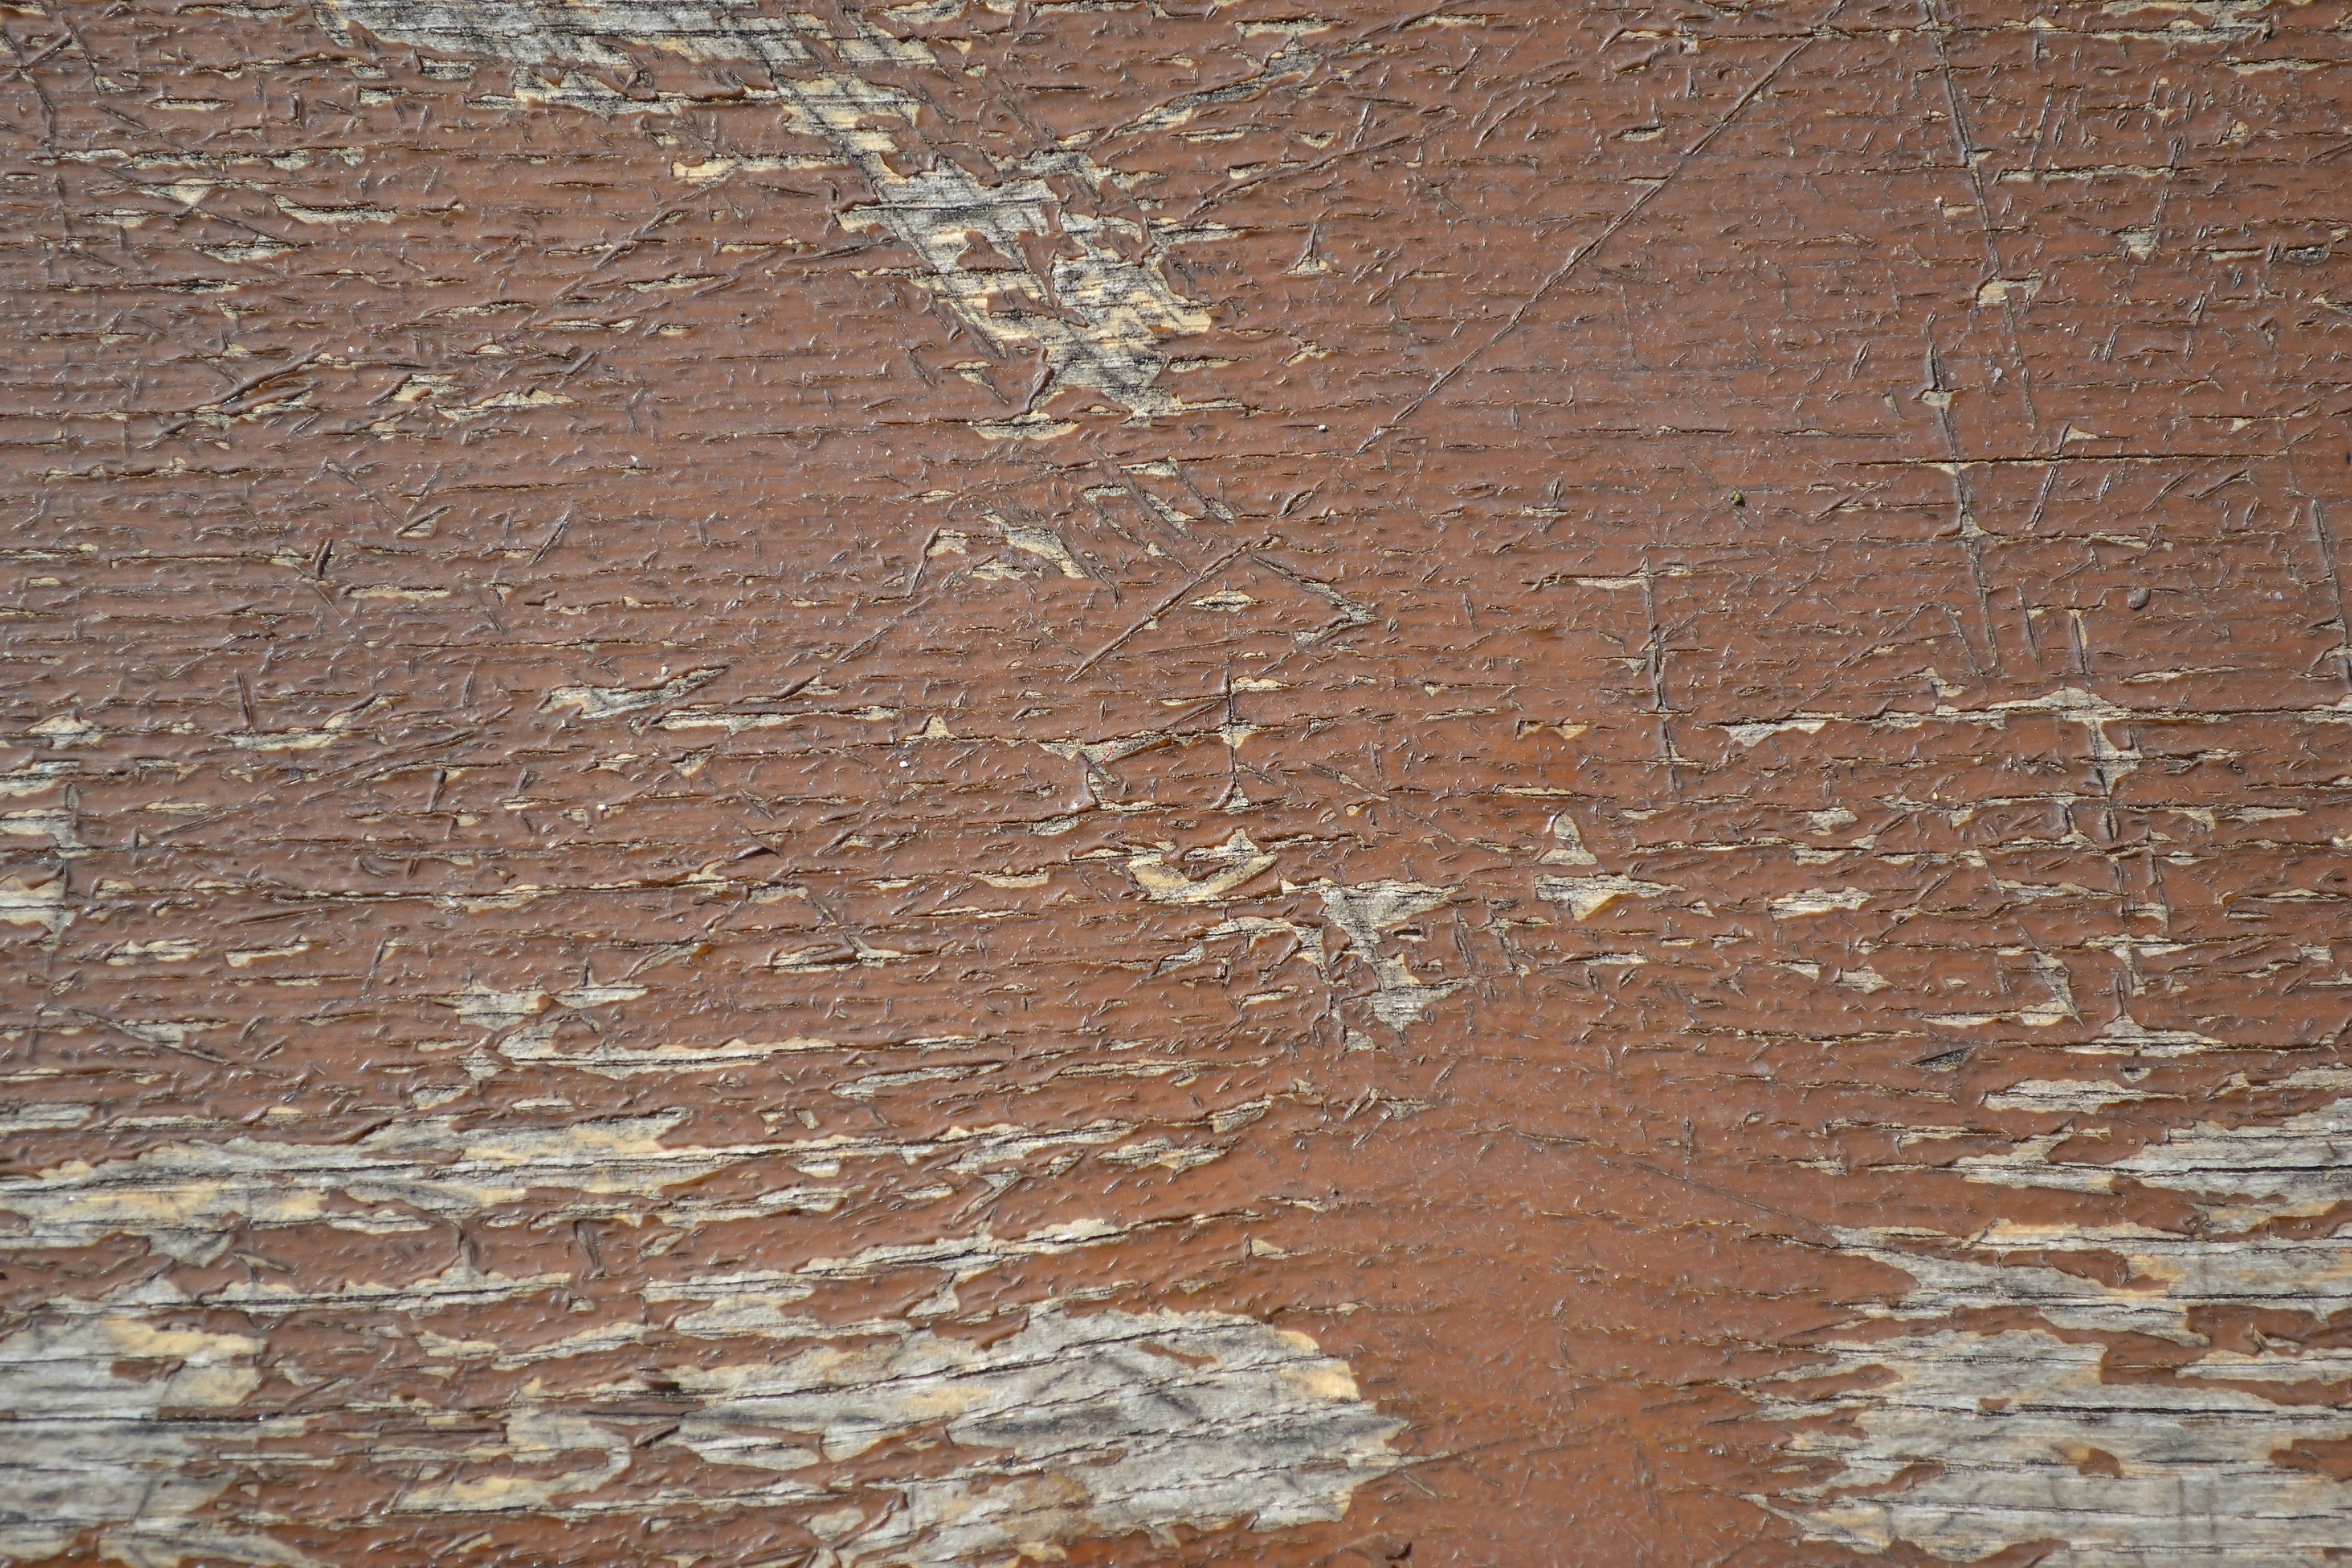
wood, texture, floor, wall, asphalt, dry, soil, paint, brick, material, hardwood, cracks, peeling, flooring, road surface